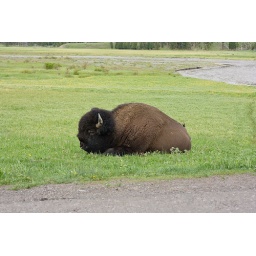
A lone bison laying by itself with a bird standing on its back.